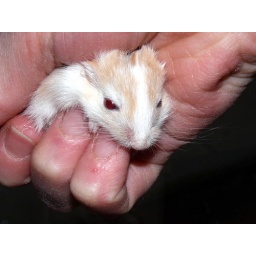
Hi, I'm a spotted yellow fox baby gerbil in a young woman hand.